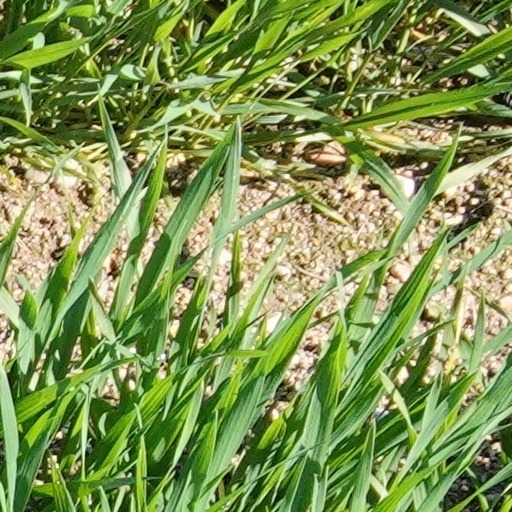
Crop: wheat